Saquon Barkley

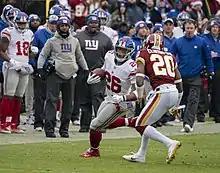
Barkley with the New York Giants against the Washington Redskins at FedEx Field in December 2018

Barkley was selected by the New York Giants with the second overall selection in the 2018 draft. On July 22, 2018, Barkley signed a four-year rookie contract, worth $31.2 million fully guaranteed.